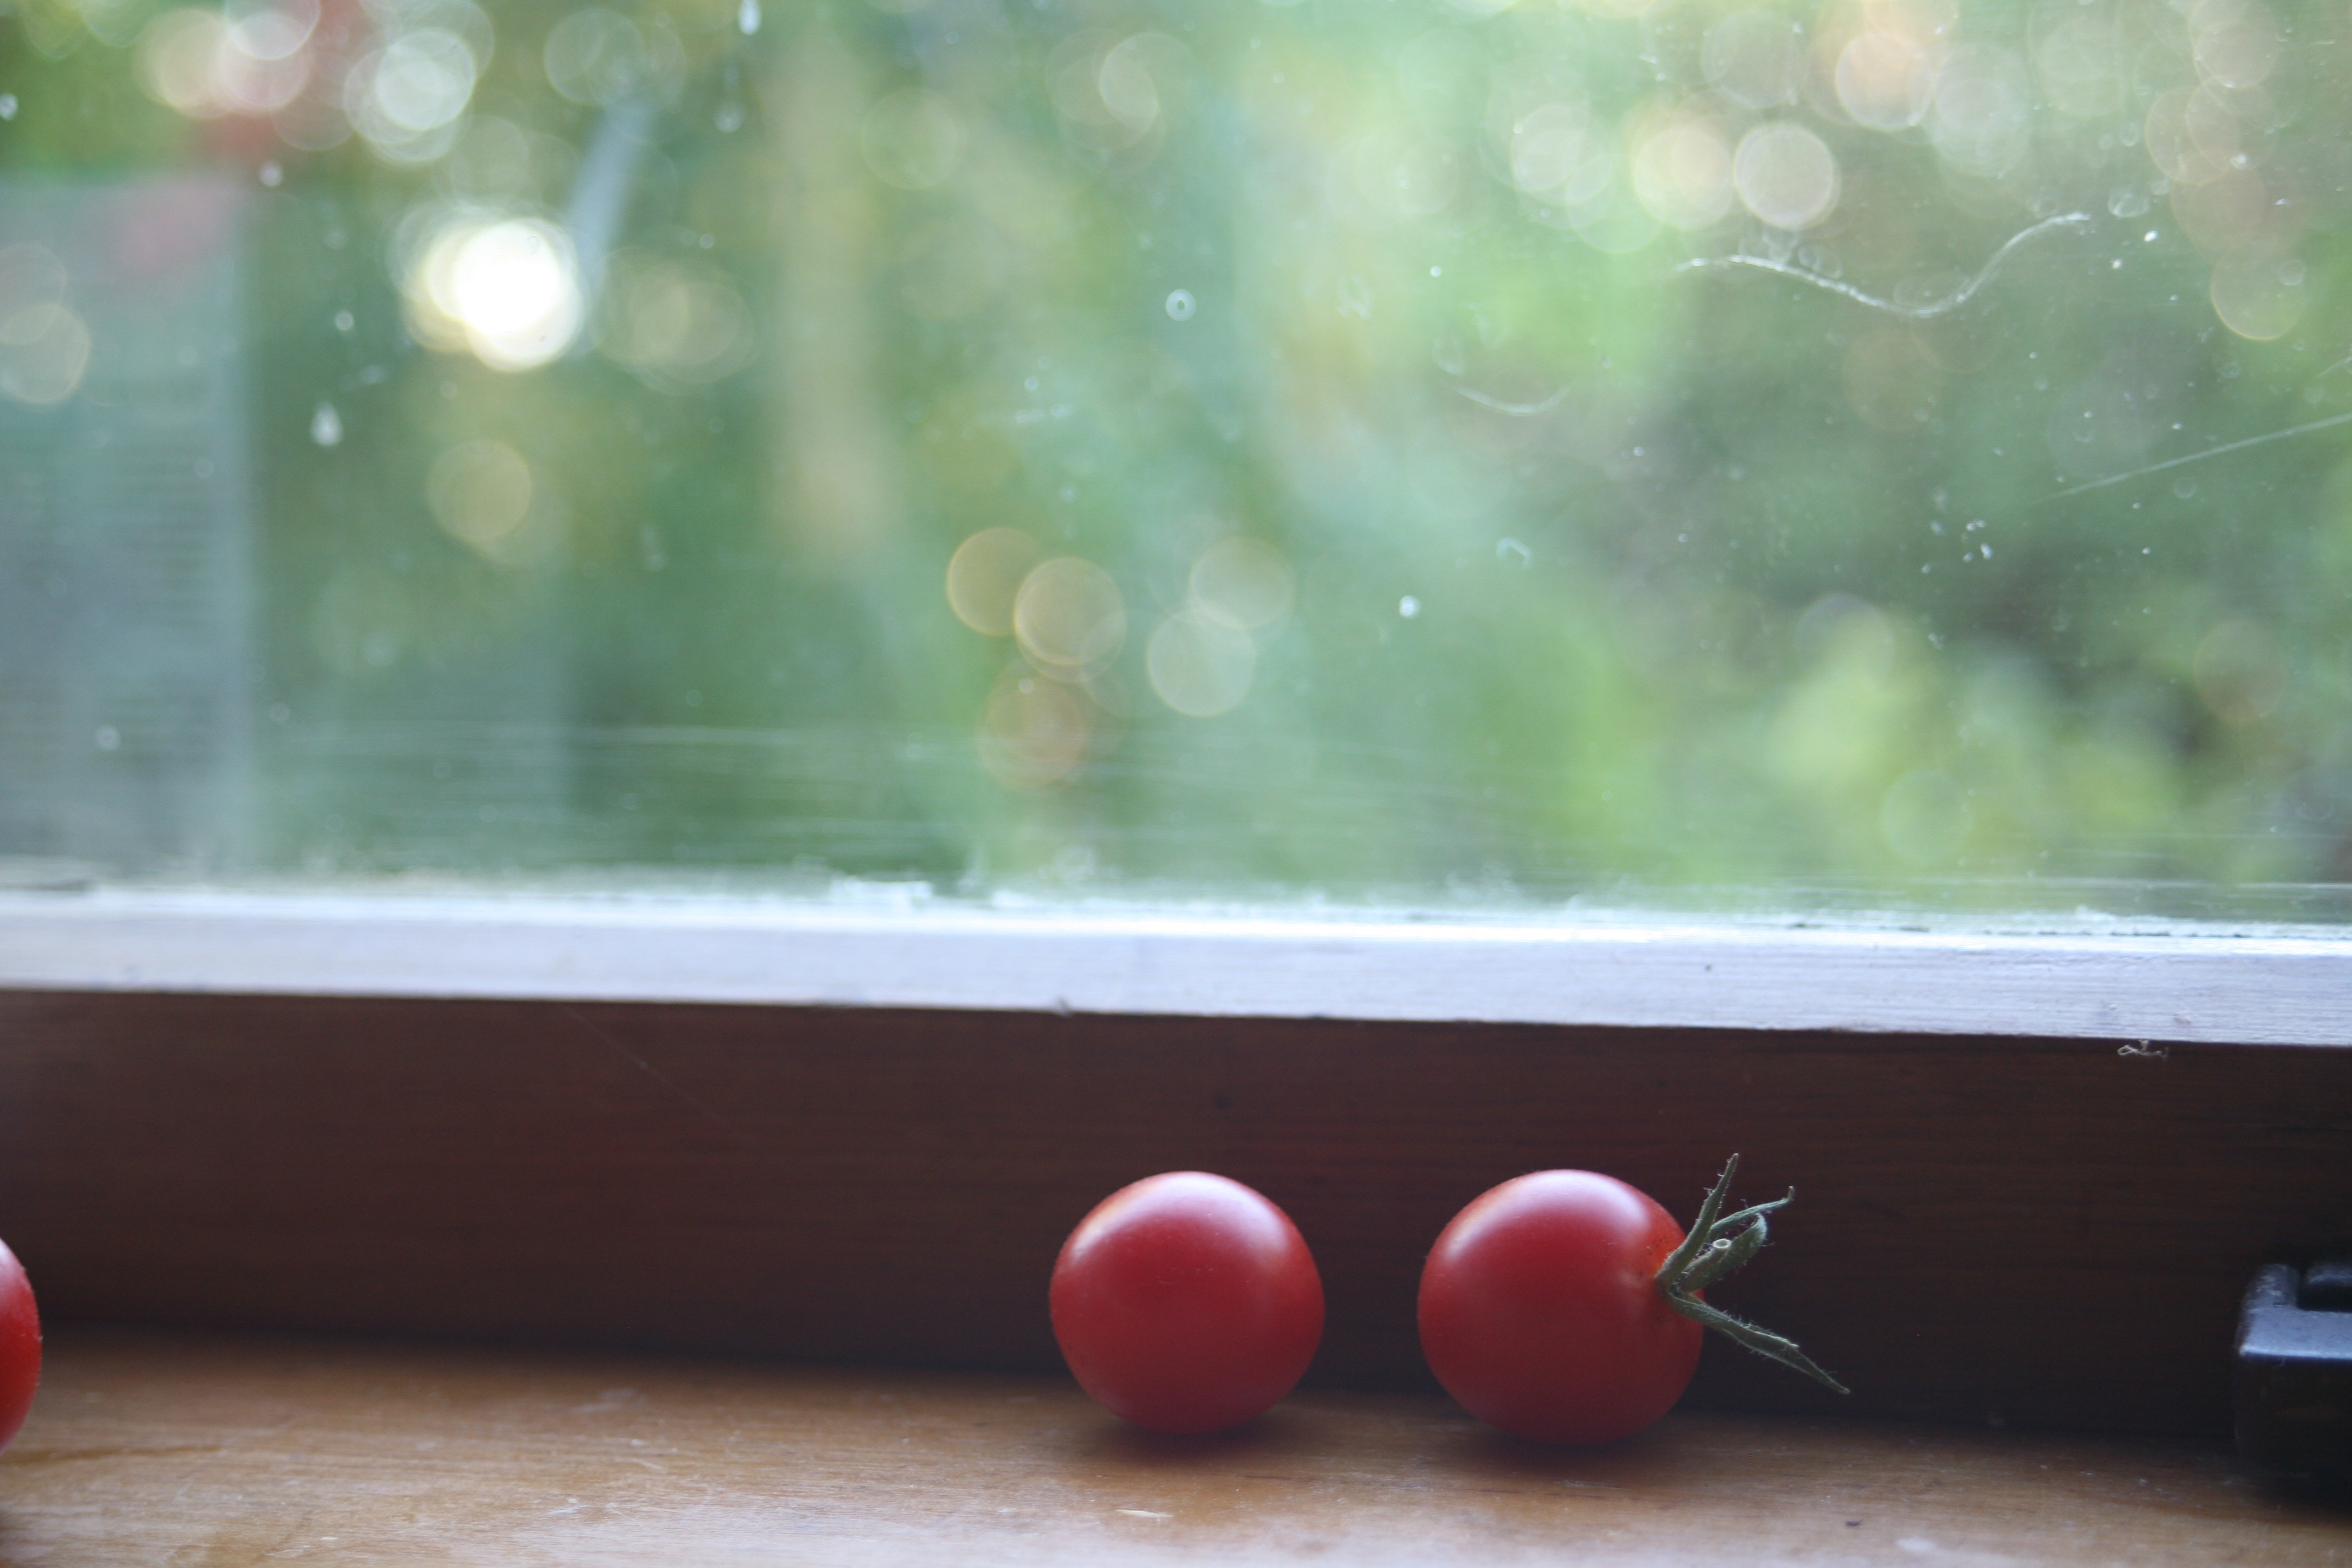
light, leaf, glass, green, red, color, shape, macro photography